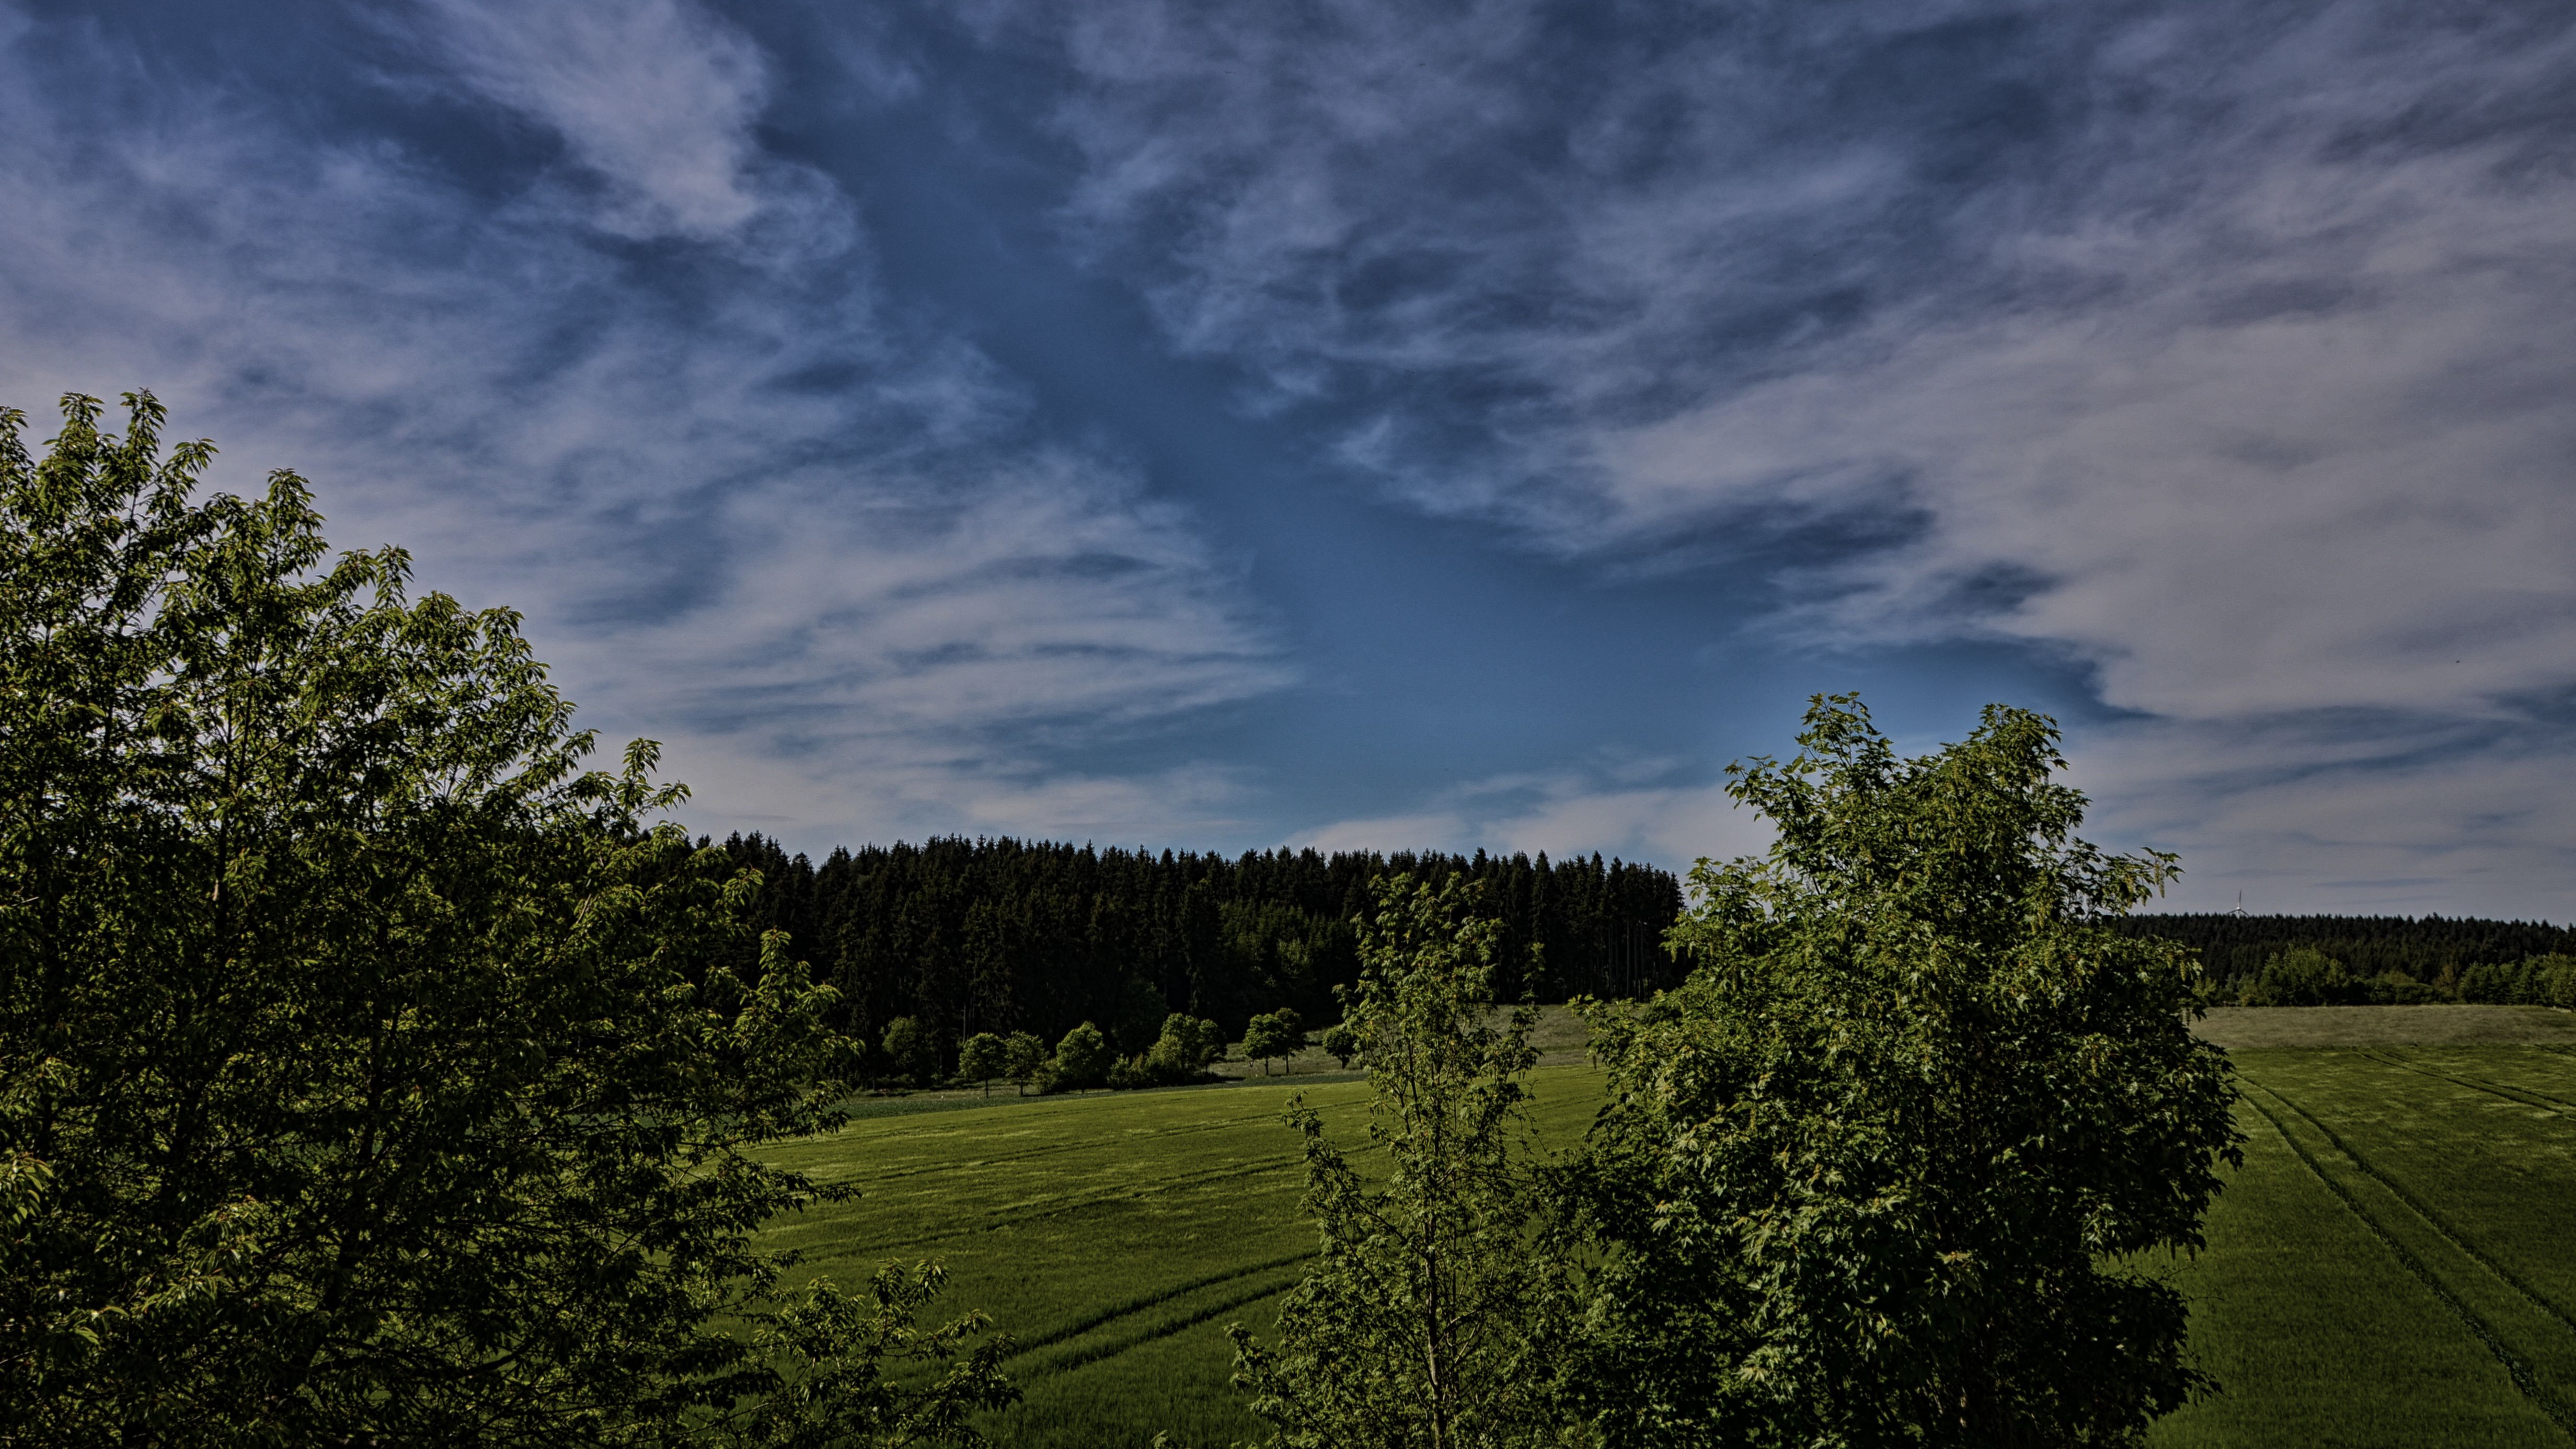
landscape, tree, nature, forest, grass, horizon, mountain, cloud, sky, field, meadow, sunlight, morning, hill, dusk, green, weather, blue, plain, clouds, background, beautiful, dramatic, gloomy, habitat, rural area, meteorological phenomenon, atmospheric phenomenon, atmosphere of earth, woody plant